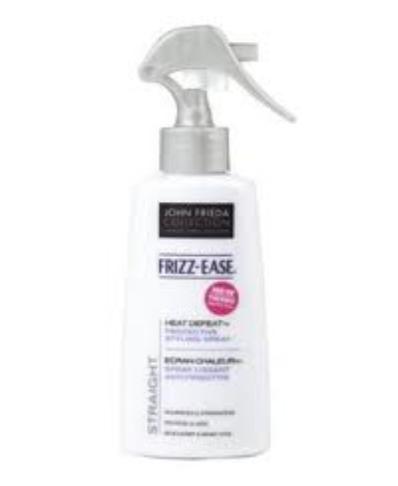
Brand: Frizz-Ease
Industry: Necessities